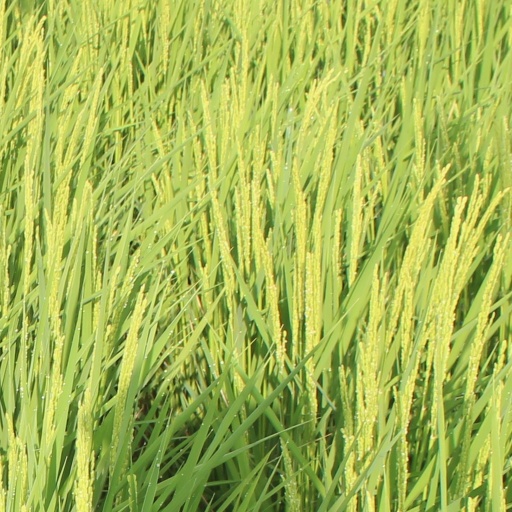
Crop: rice